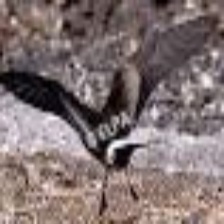
Species: ASHY STORM PETREL
Scientific name: OCEANODROMA HOMOCHROA